Bellman joke

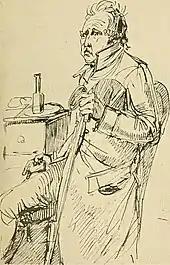
Sketch depicting Carl Mikael Bellman by contemporary artist Johan Tobias Sergel

The Bellman joke is a type of simple joke cycle popular among Swedish schoolchildren, always including a person named Bellman as the main character.